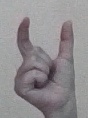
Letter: nun